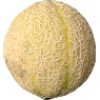
Label: Cantaloupe 2